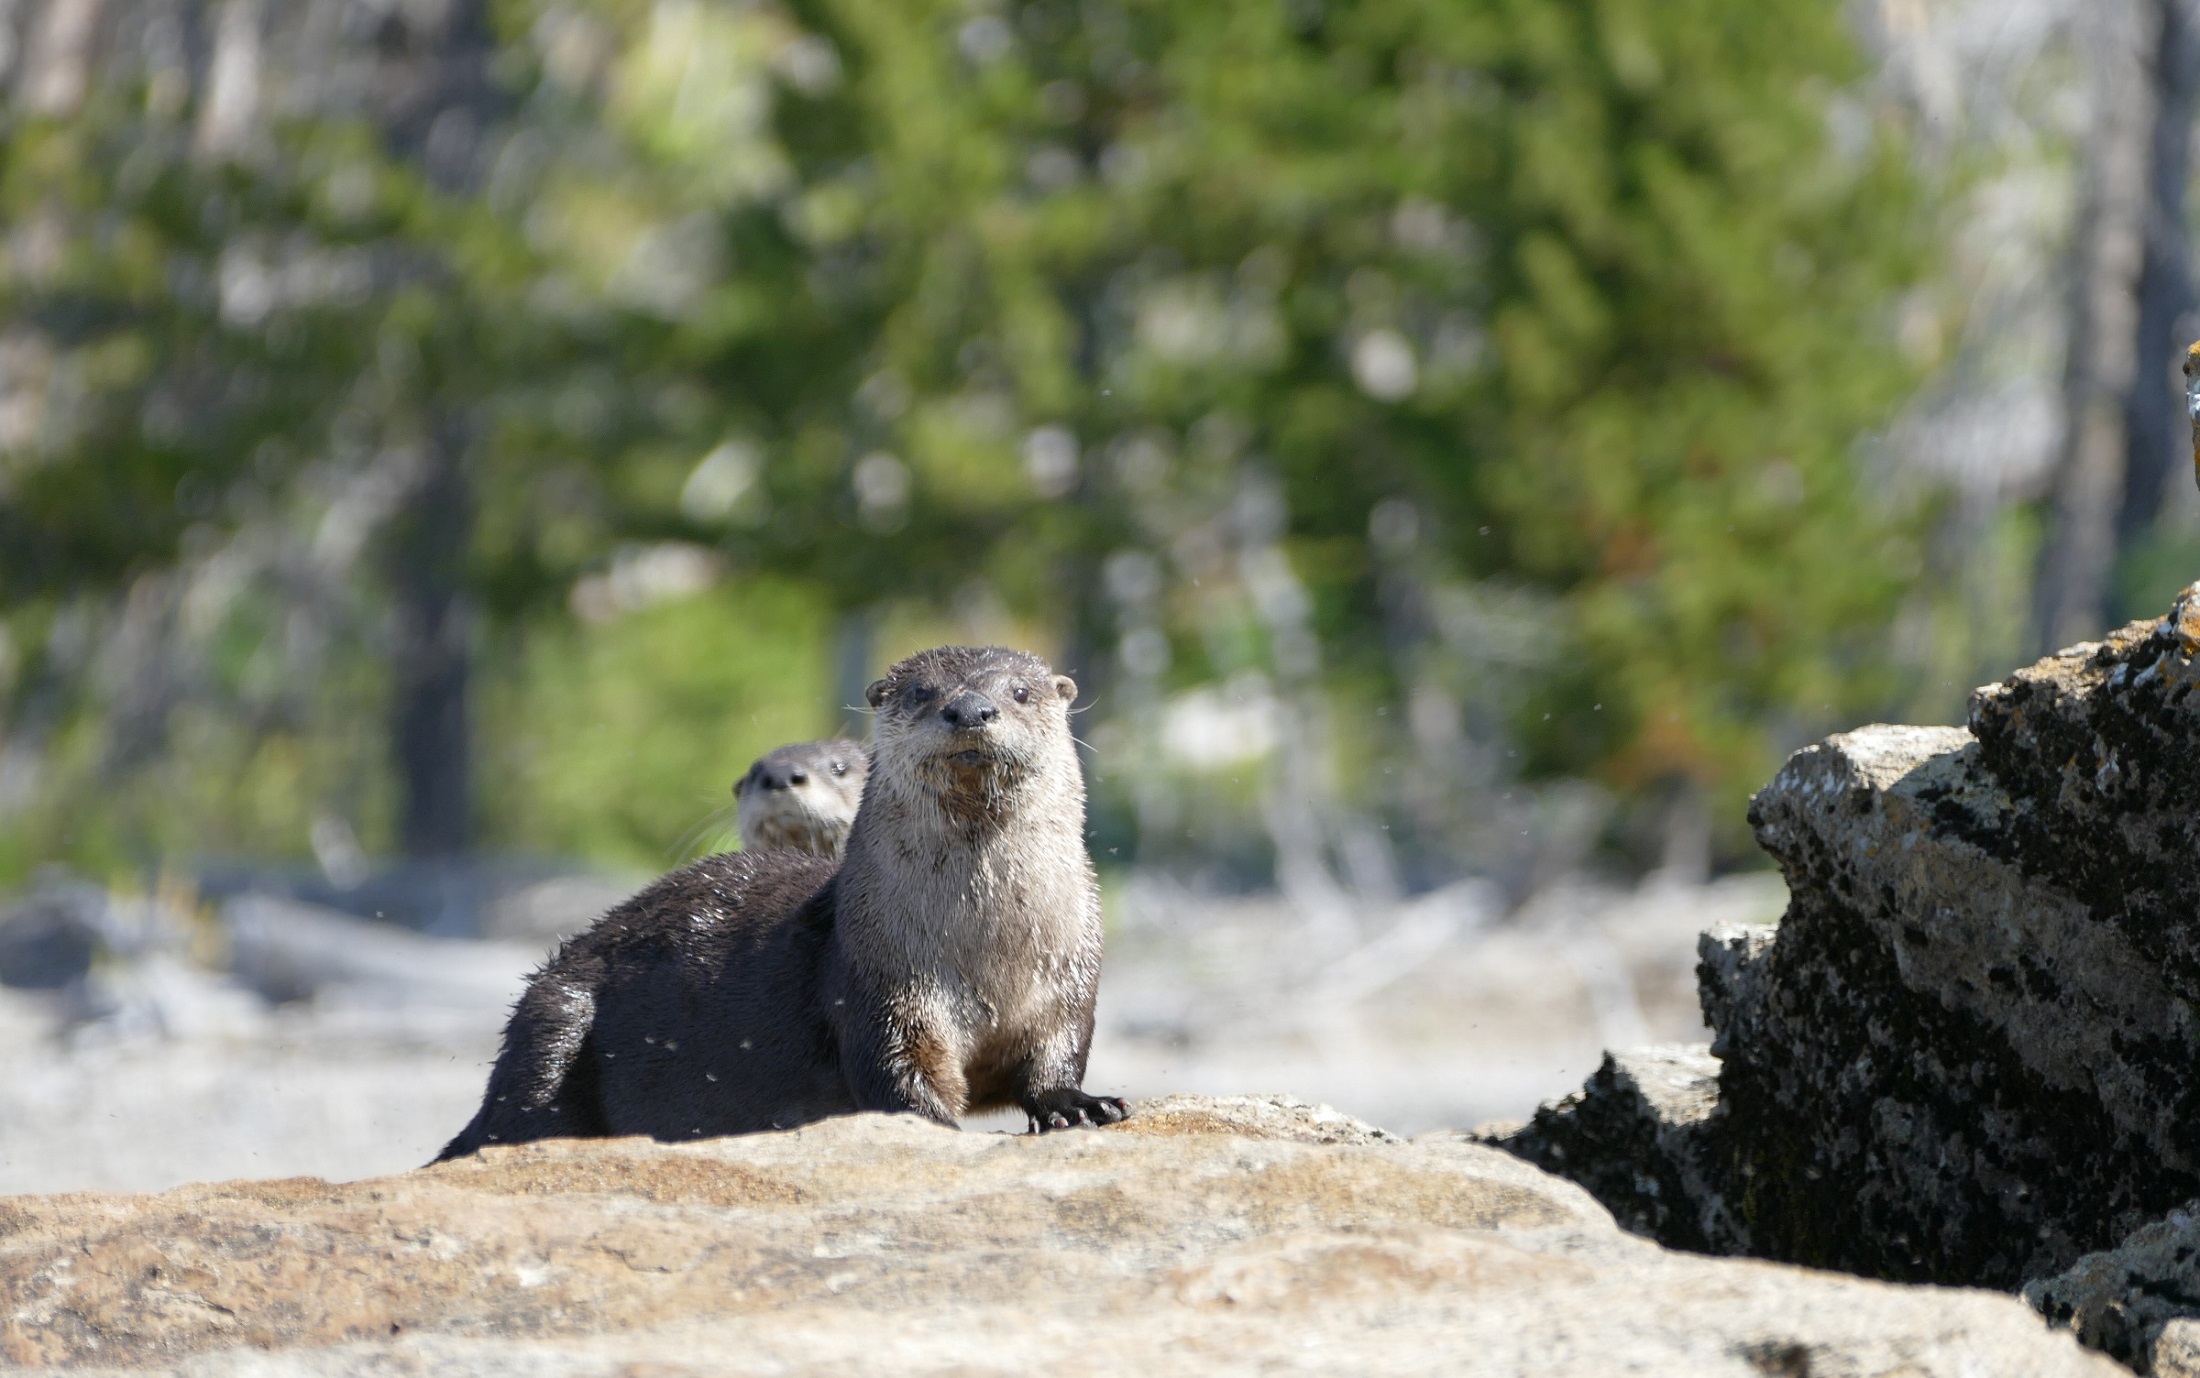
nature, forest, wilderness, animal, cute, looking, wildlife, zoo, fur, portrait, mammal, aquatic, fauna, primate, vertebrate, marmot, macaque, old world monkey, otters